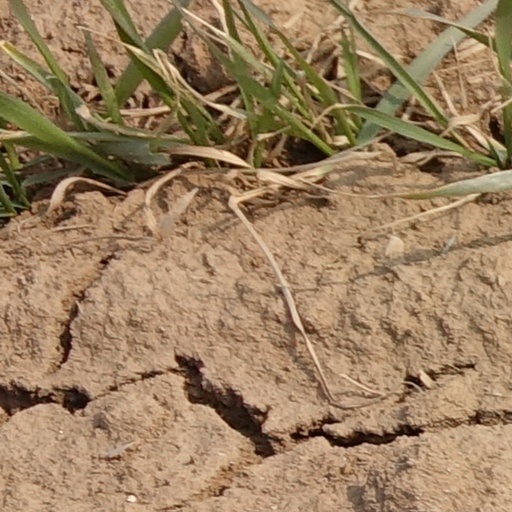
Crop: wheat